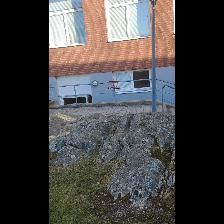
Label: NonHuman